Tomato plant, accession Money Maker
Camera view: bottom (45 deg); turntable rotation: 150 degrees
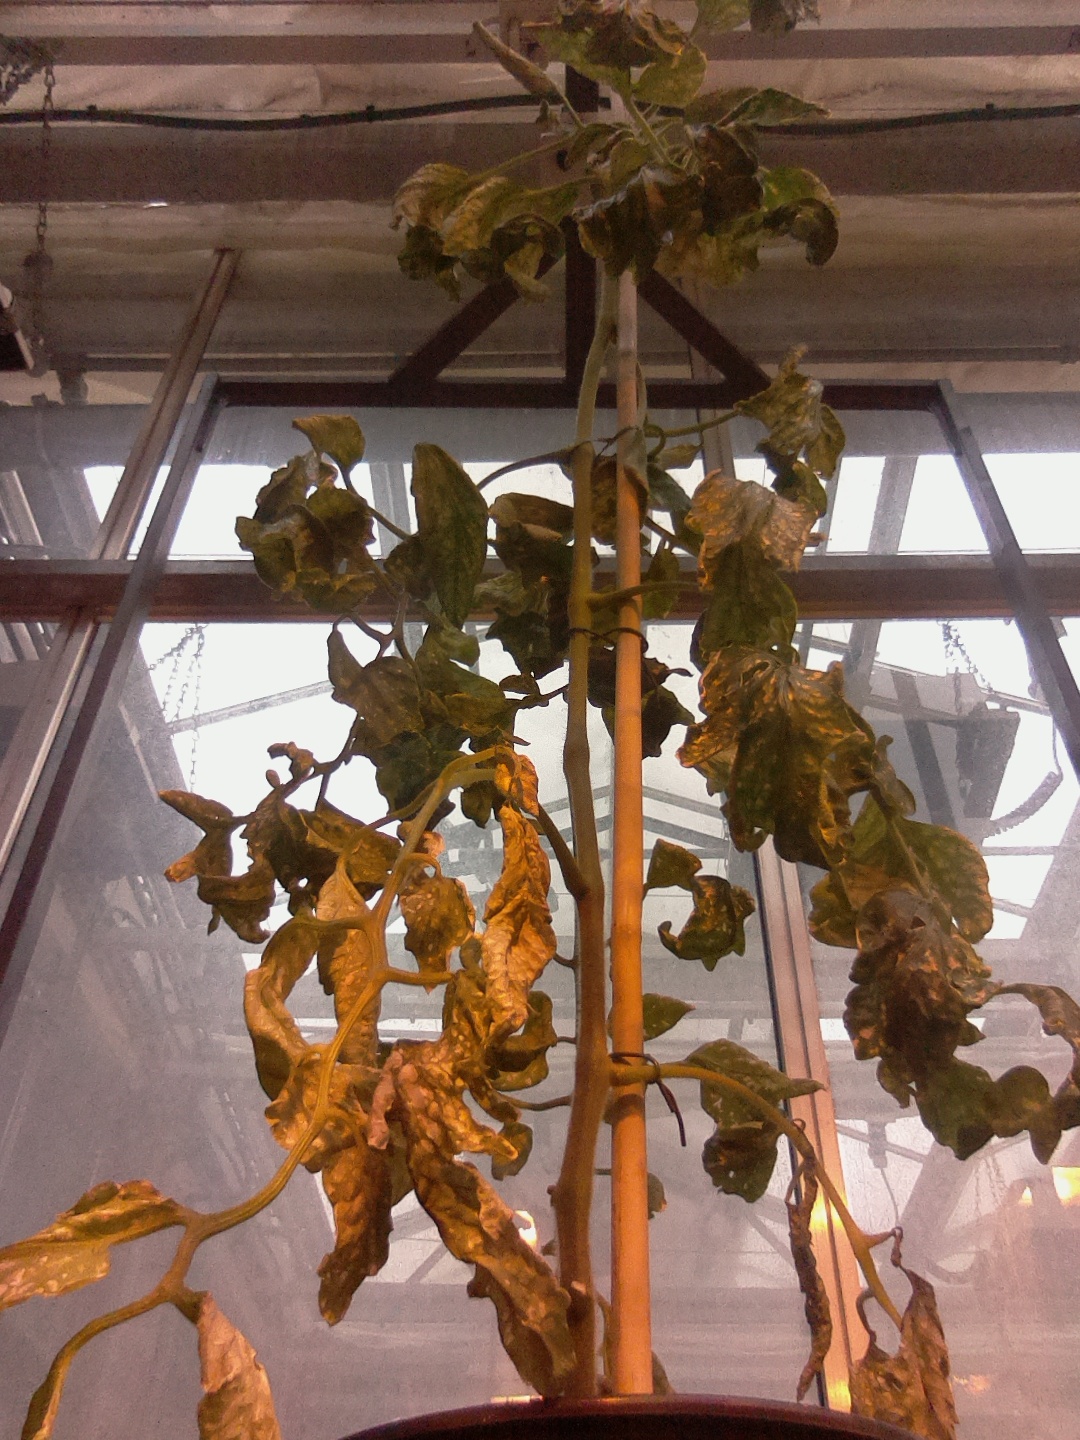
BBCH growth stage 52: 2 inflorescences visible